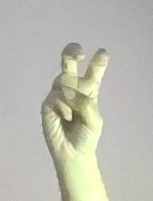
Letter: toot